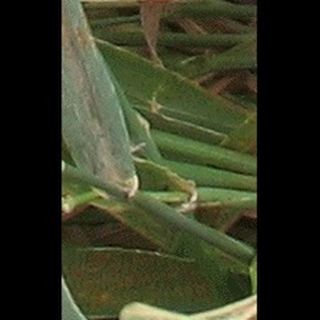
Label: wheat_brown_rust